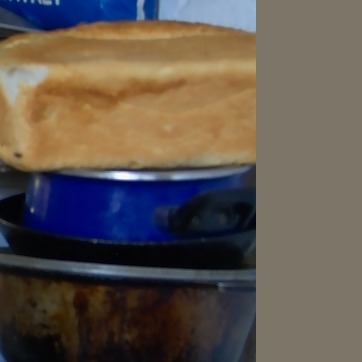
Material: metal